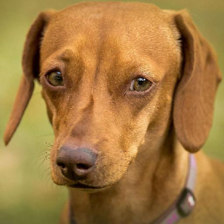
Label: animals